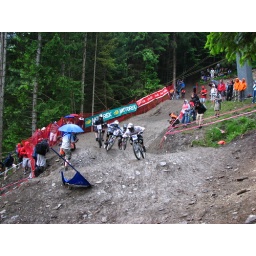
One of the four-cross races at the mountain bike world cup in Champery in the French Alps.